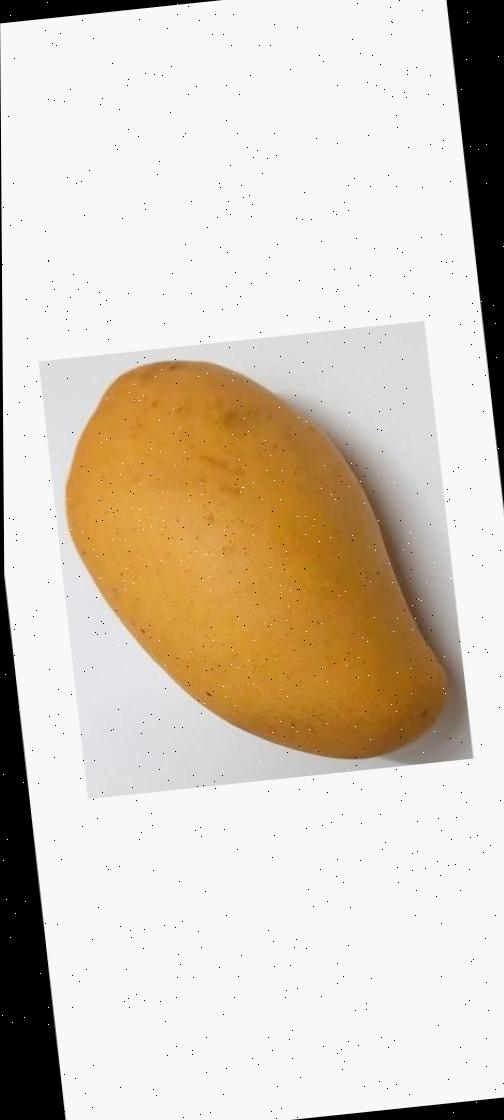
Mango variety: Katimon